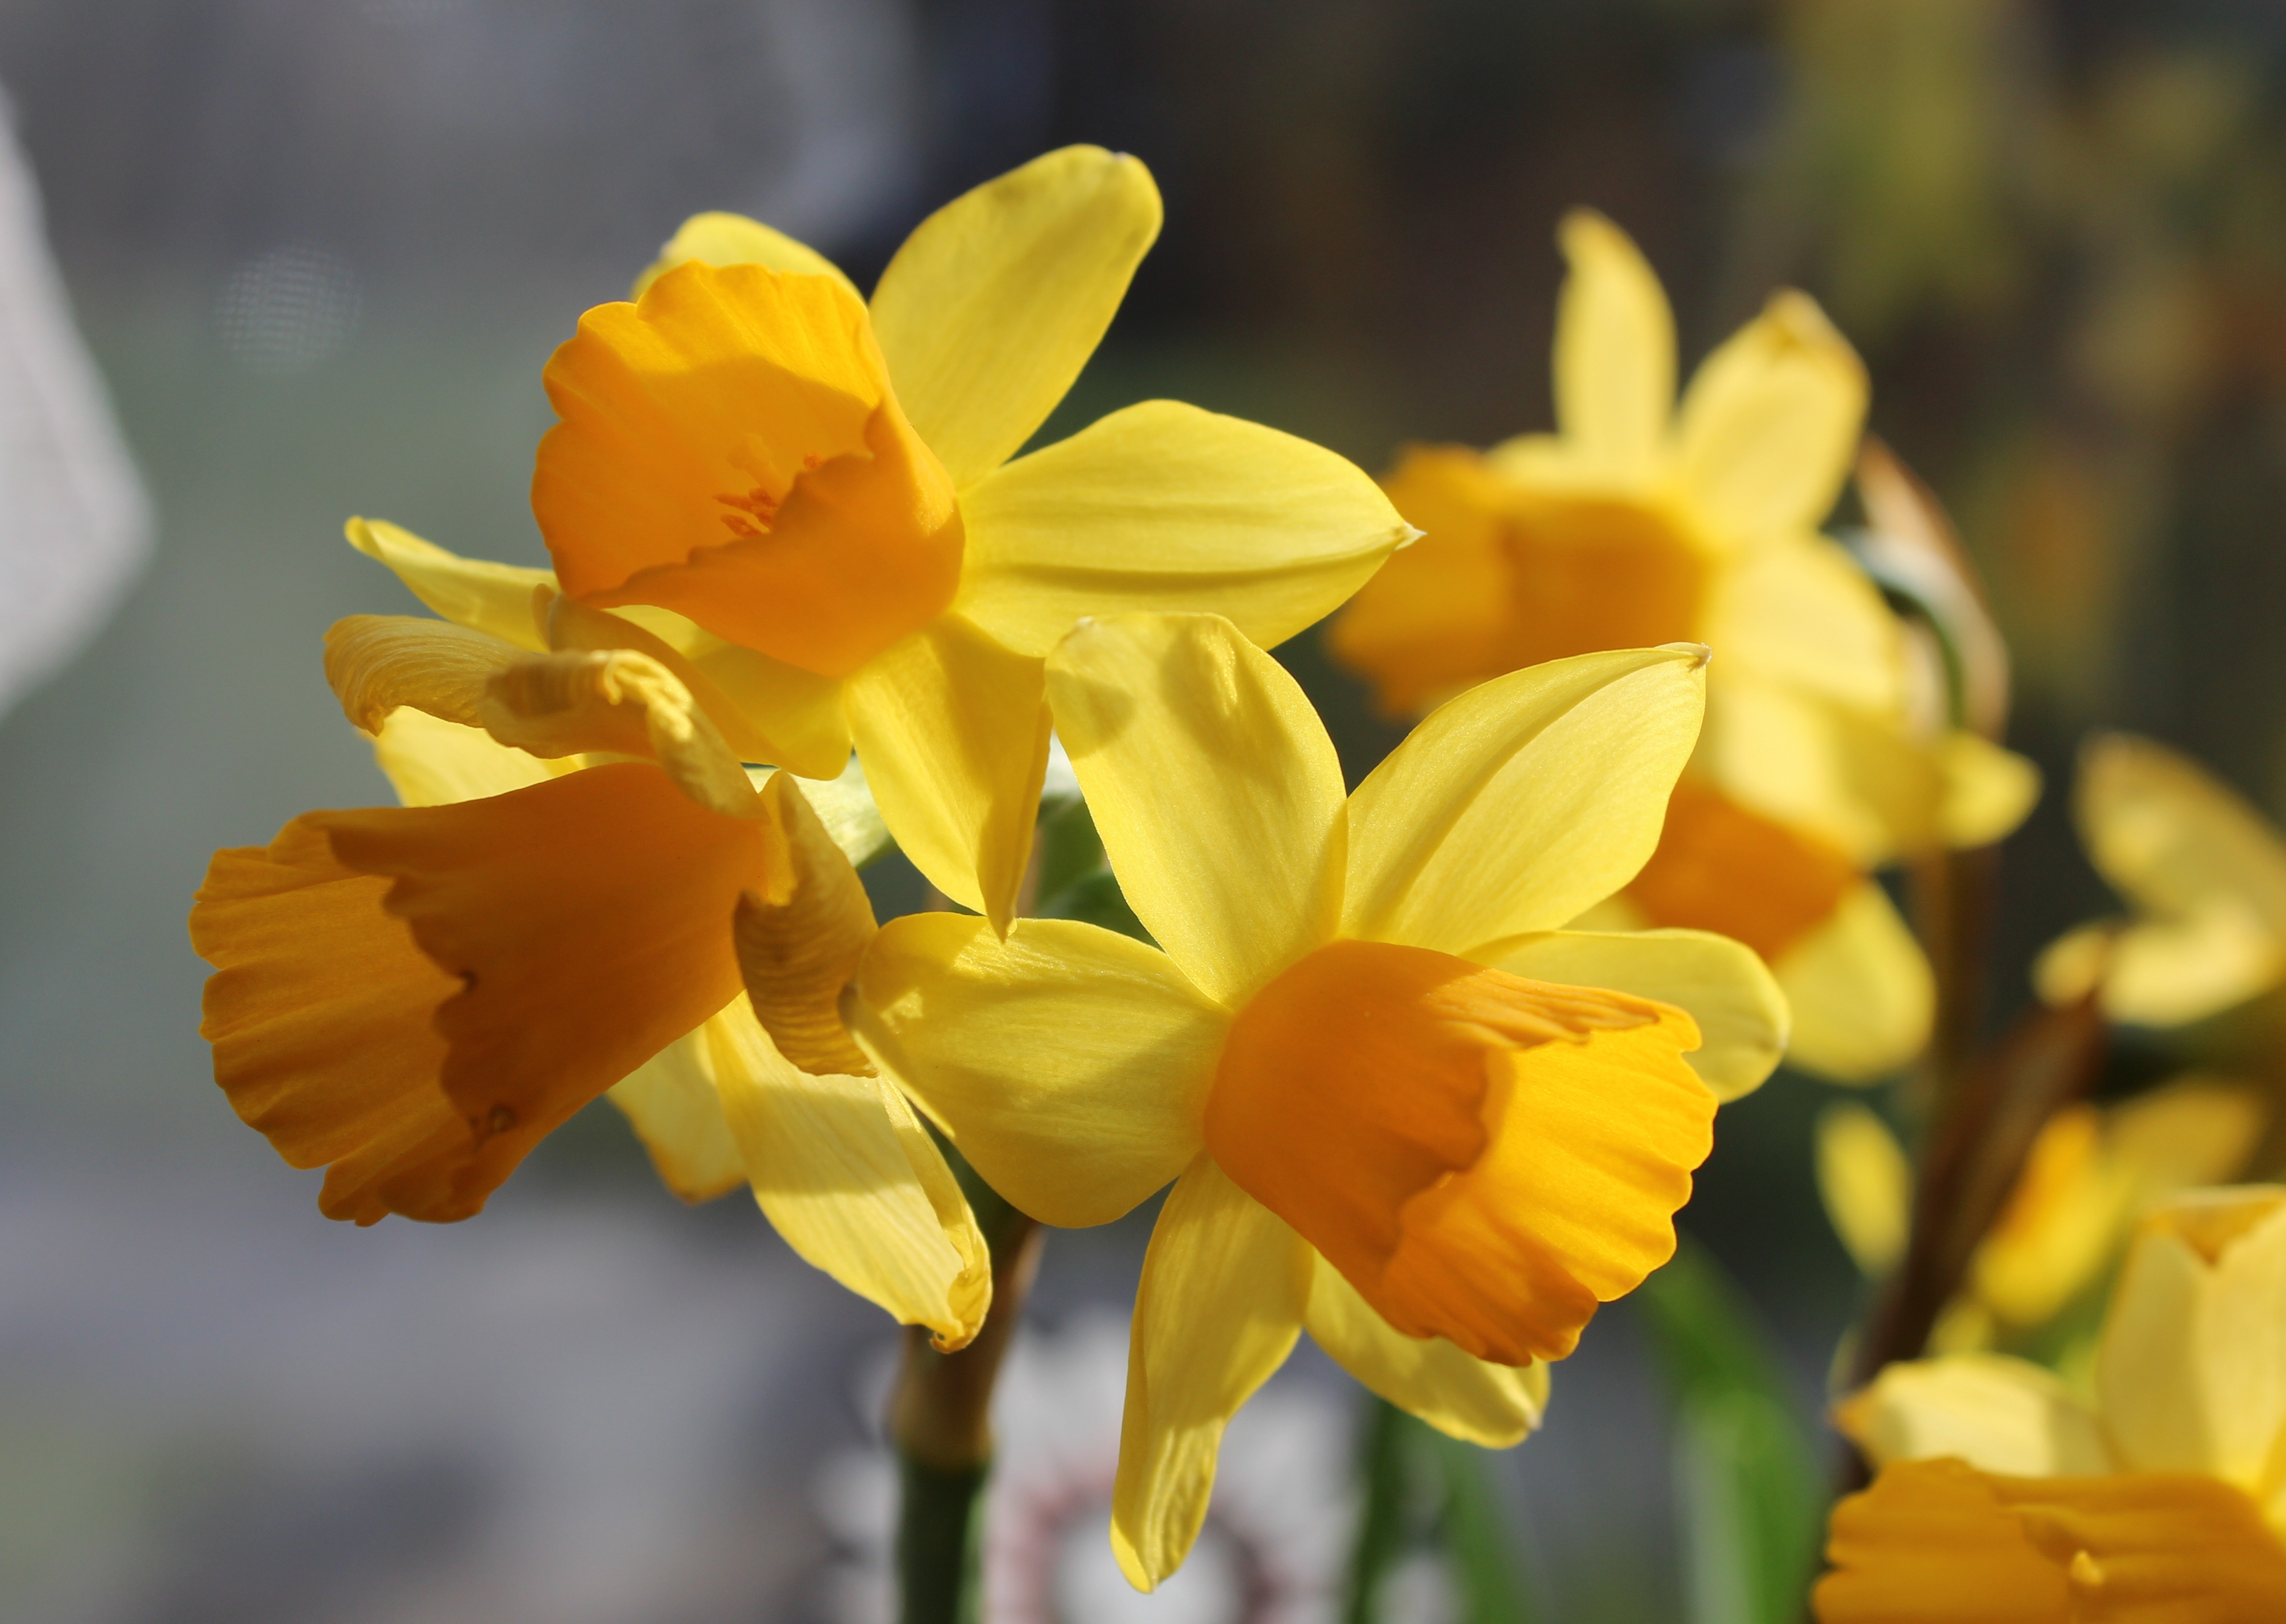
blossom, plant, flower, petal, bloom, spring, botany, yellow, close, daffodil, flora, wildflower, flowers, daffodils, narcissus, macro photography, flowering plant, osterglocken, land plant